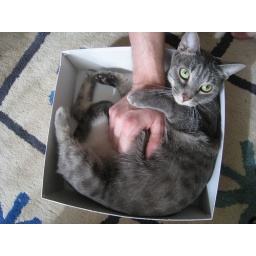
If buying shoes means Madison will be cute in the shoes' box, then I MUST buy more shoes.